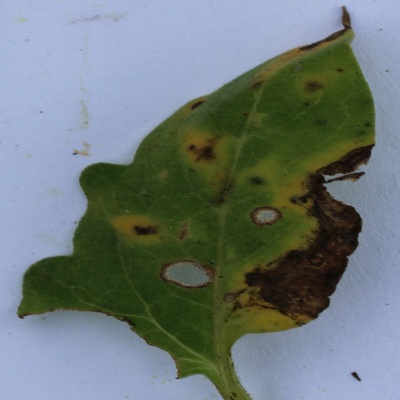
Crop: Tomato
Condition: leaf blight